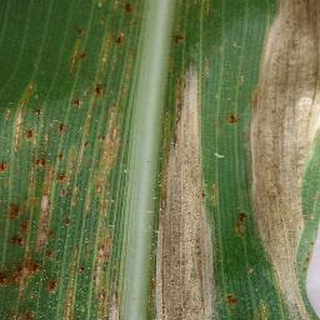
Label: corn_northern_leaf_blight